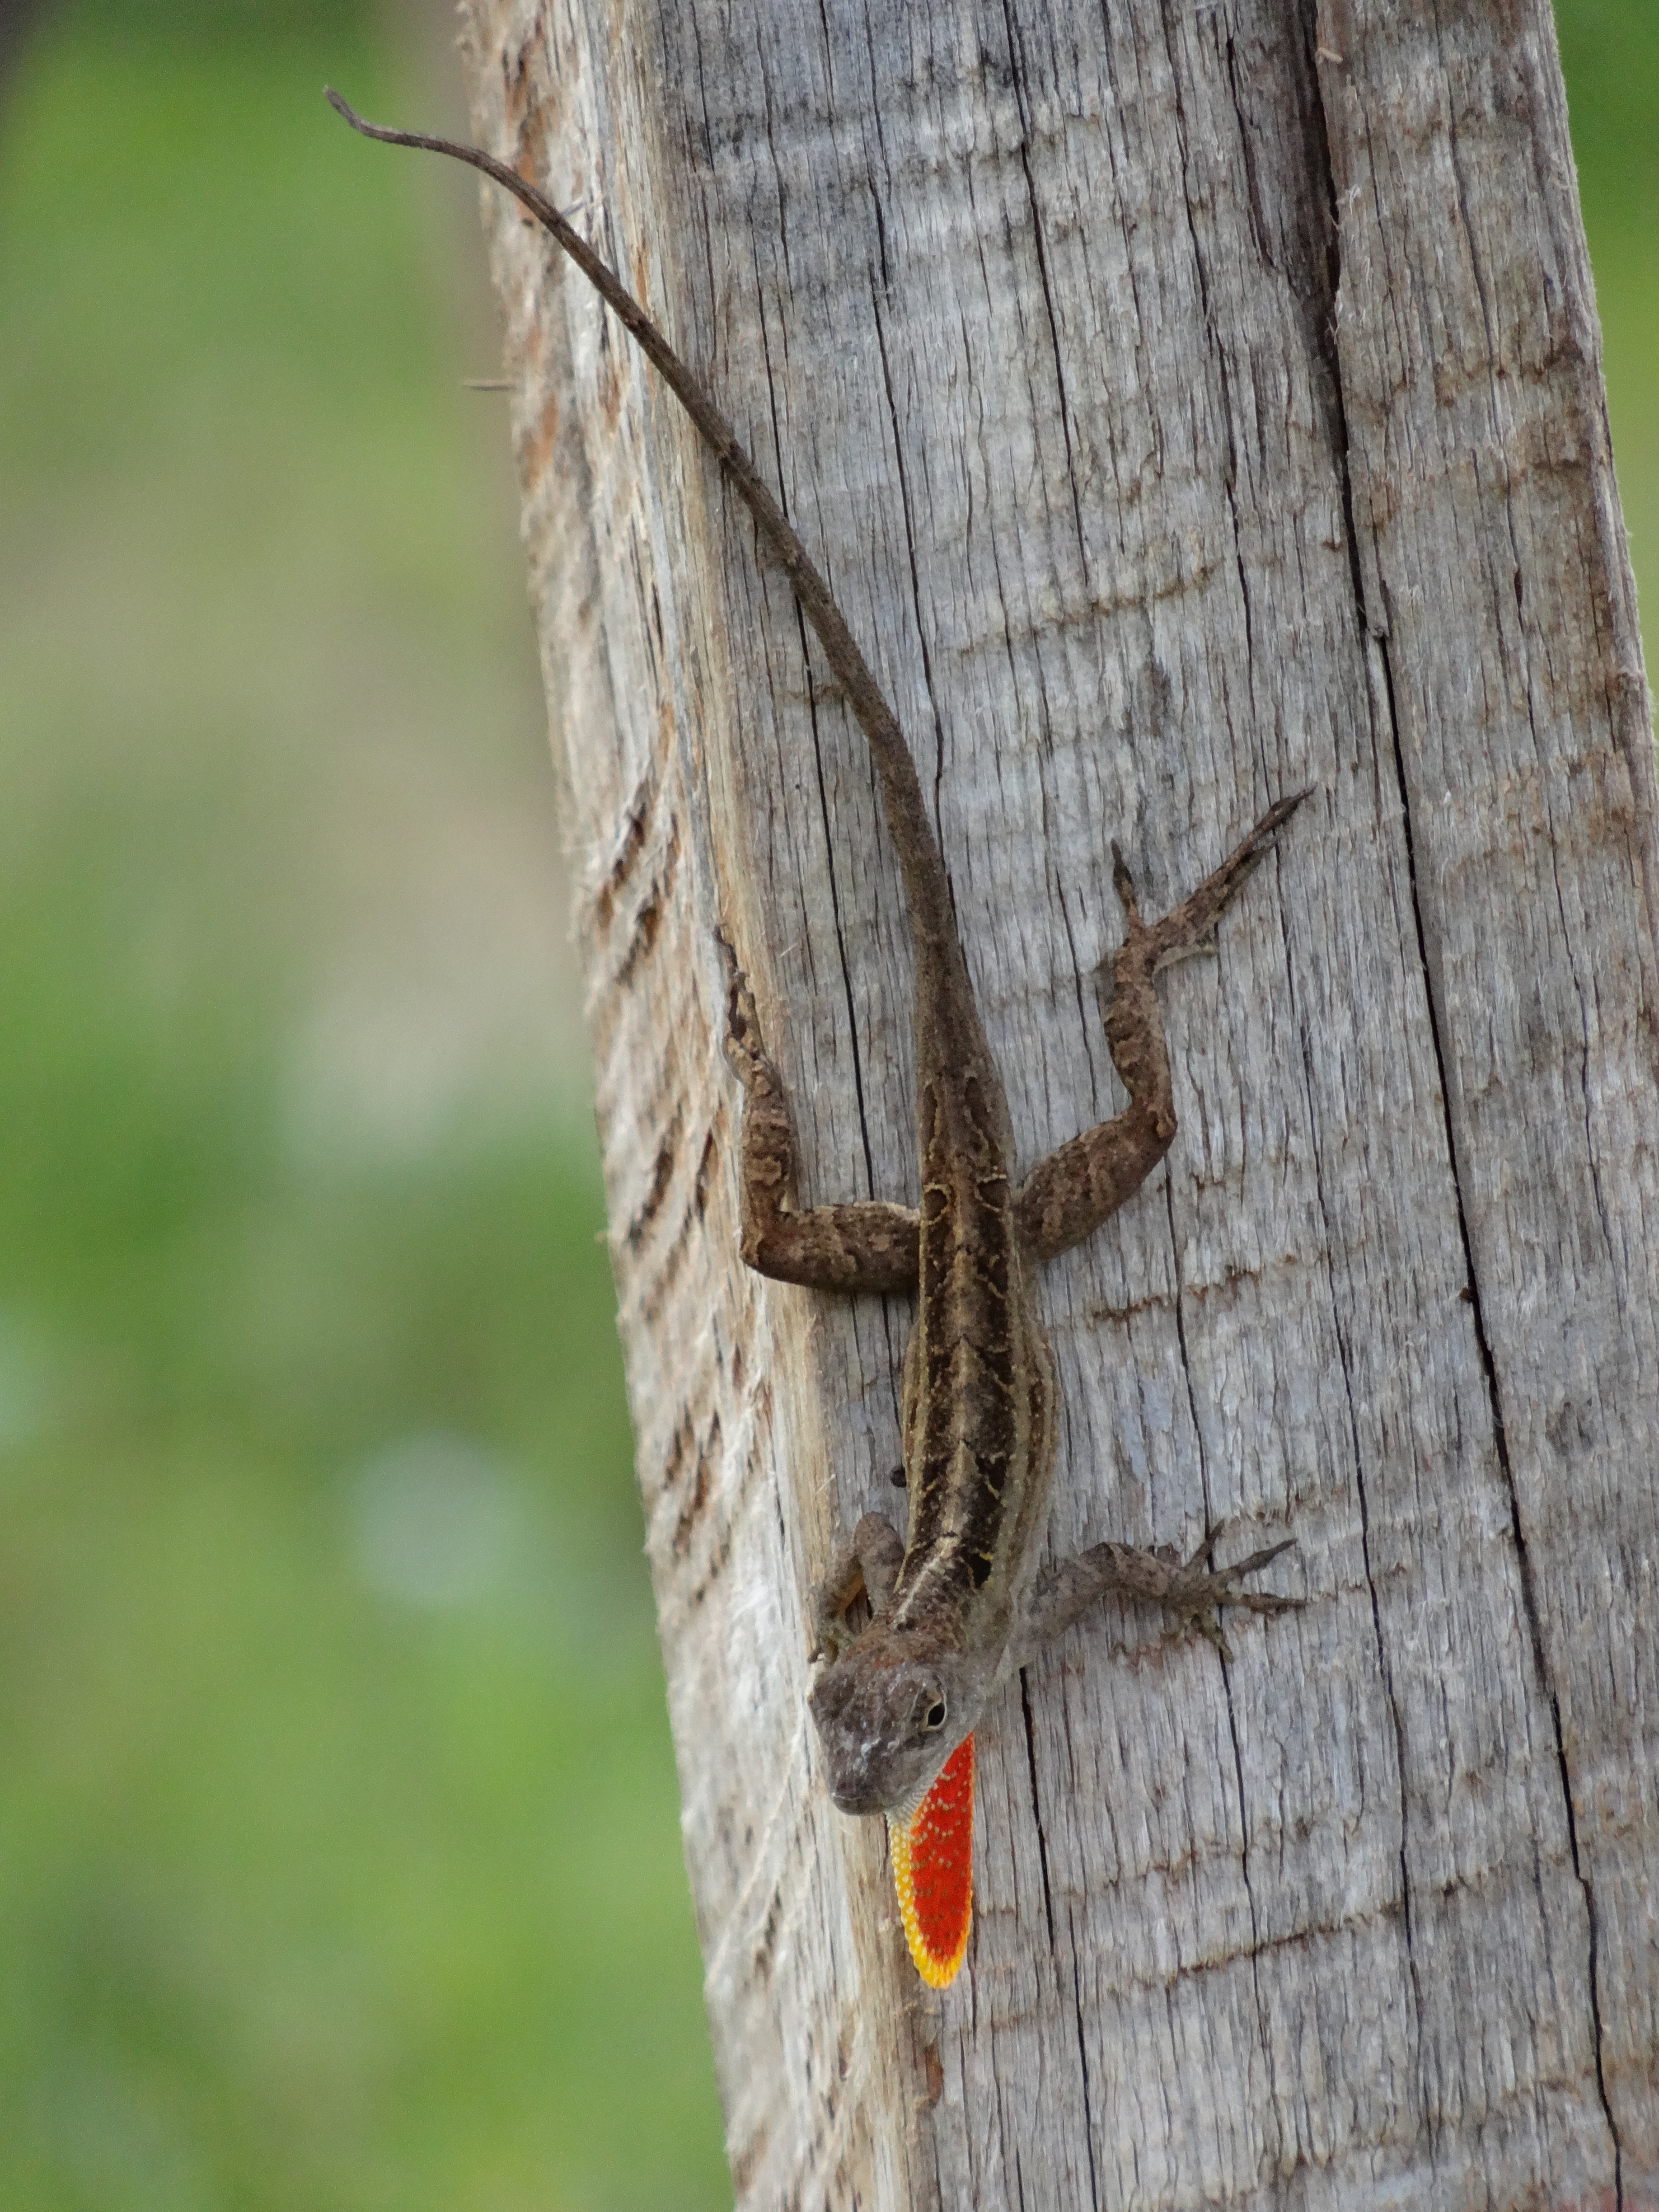
tree, branch, post, wood, leaf, trunk, wildlife, insect, reptile, fauna, lizard, invertebrate